Bretton Hall, West Yorkshire

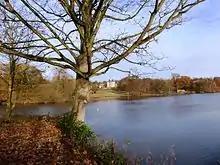
Bretton Hall, lower lake and parkland

The pleasure grounds and parkland around the hall were the work of landscape gardeners Richard Woods in the 18th century and Robert Marnock, the estate's head gardener, in the 1820s and 1830s. The hall overlooks the River Dearne, which flows in an easterly direction through the parkland. The river is dammed to form two lakes. Oxley Bank, a linear earthwork, forms the park's eastern boundary.